Maximina Uepa

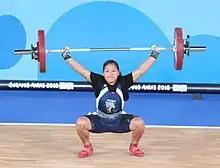
Weightlifting girls' 63 kg at the 2018 Summer Youth Olympics in Buenos Aires on 12 October 2018. Snatch.

Maximina Uepa (born 22 September 2002) is a weightlifter from Nauru. She won the bronze medal in the women's 76 kg event at the 2022 Commonwealth Games held in Birmingham, England. She is the current Nauruan women's record-holder in the 71 kg category for overall, snatch and clean and jerk.